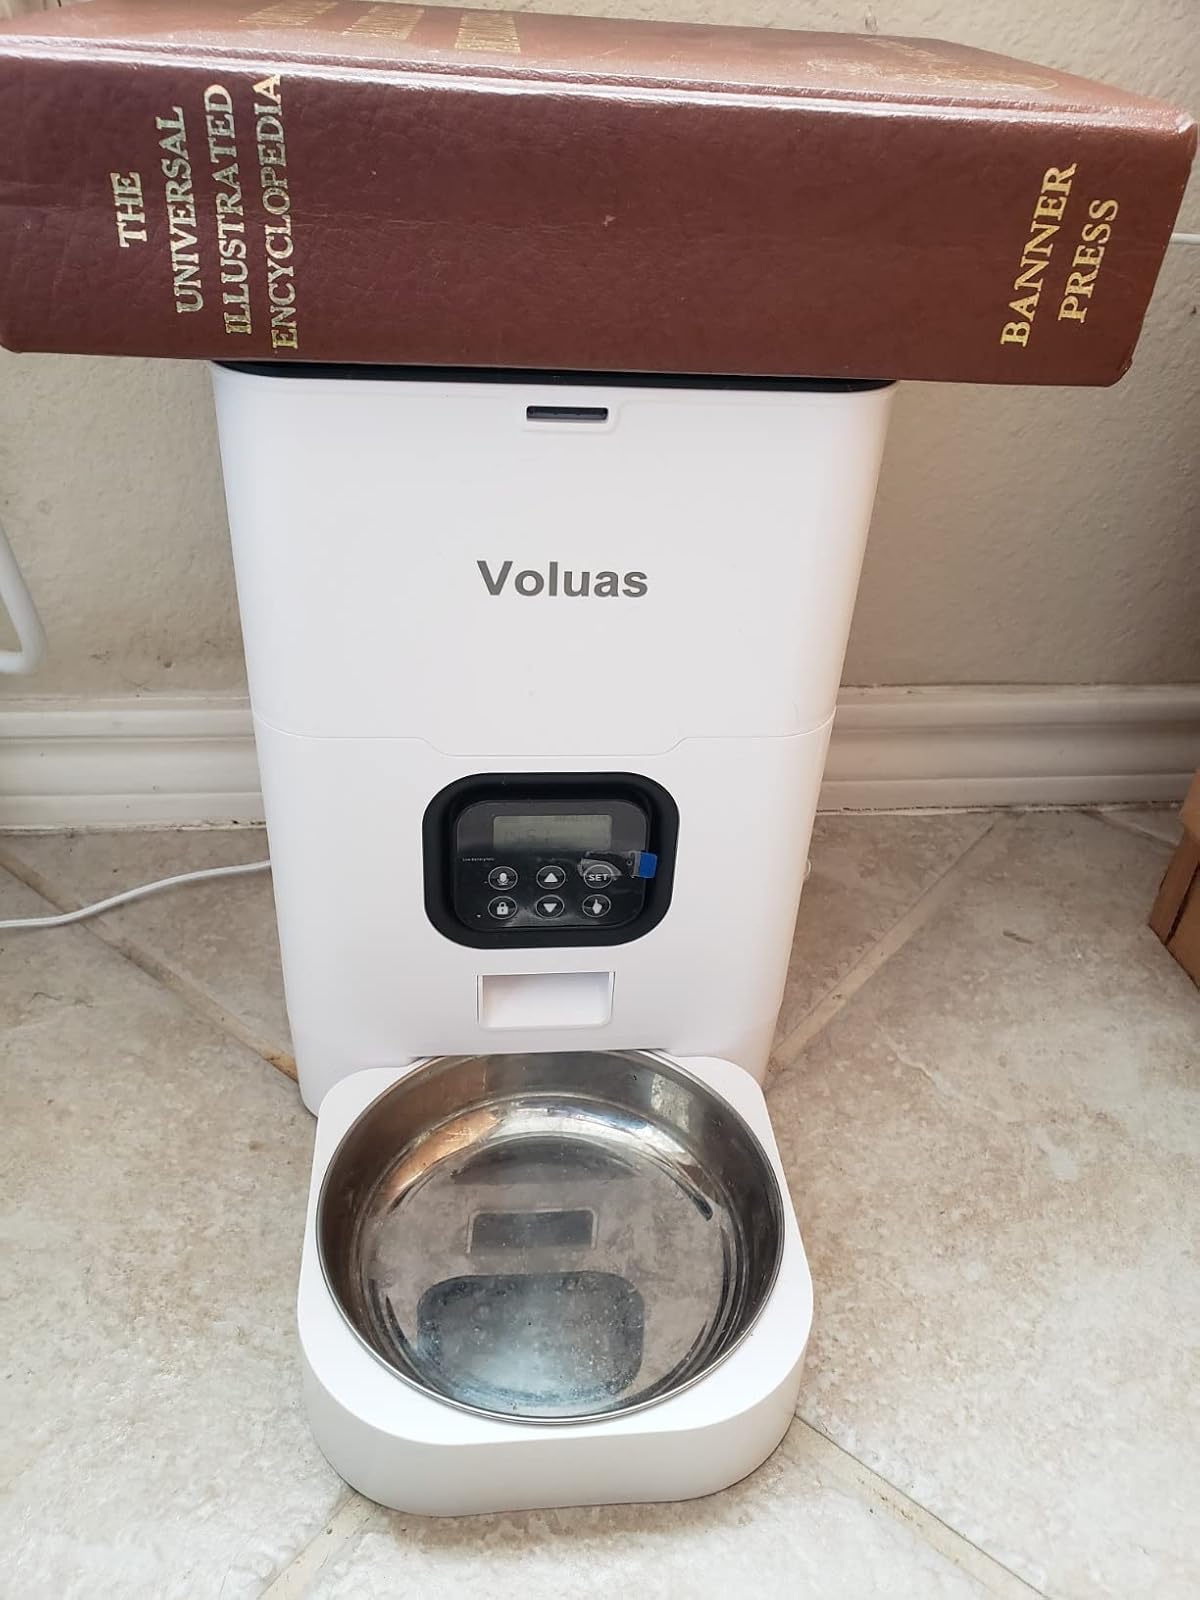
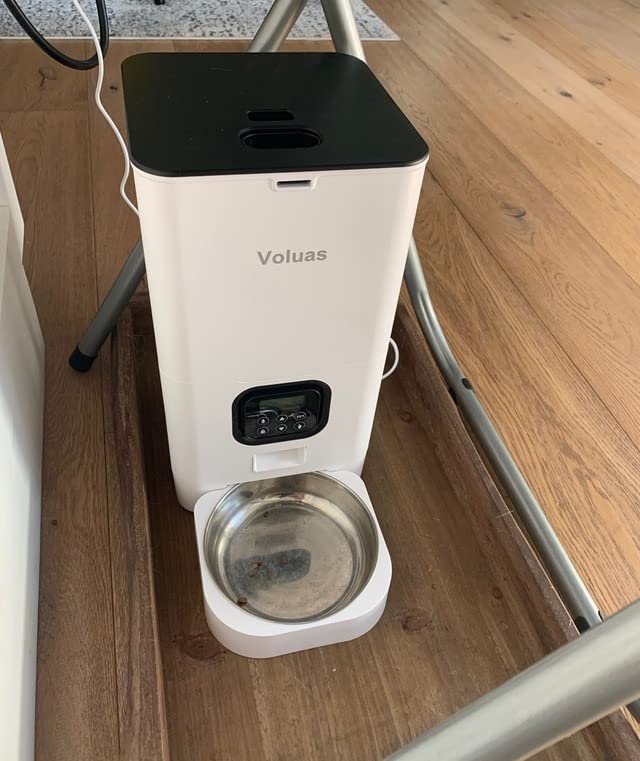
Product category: items_feeder
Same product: yes